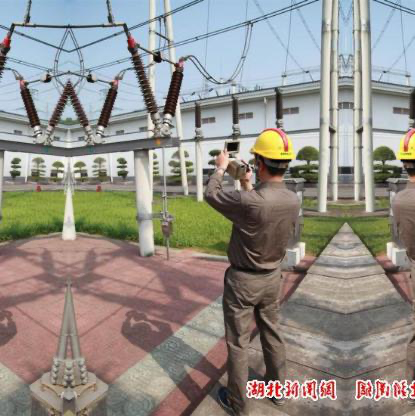
Objects in the image:
label: helmet
label: helmet